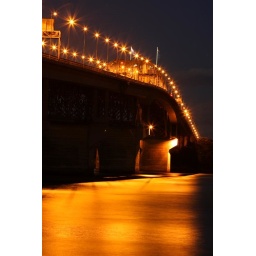
twinkling lights with golden reflection in water